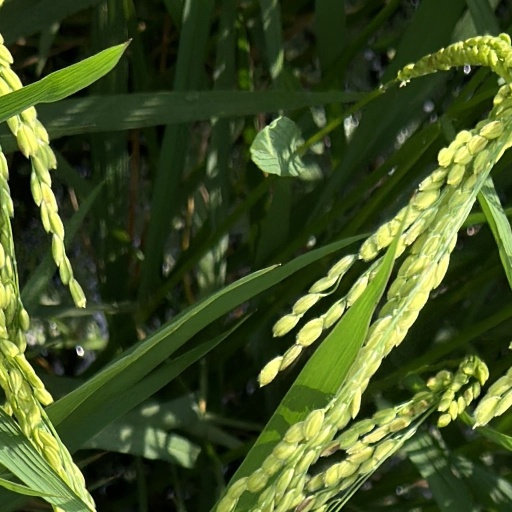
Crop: rice